Come Come Everybody

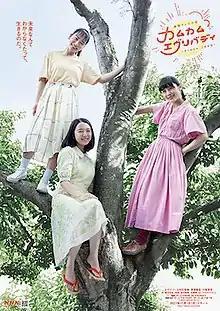
Promotional poster

is a Japanese television drama series and the 105th NHK Asadora series, following Okaeri Mone. It premiered on November 1, 2021, and concluded on April 8, 2022. The story is about 100 years-old family, three generations, Yasuko (grandmother), Rui (mother), and Hinata (daughter) who worked with a radio English course during the Shōwa, Heisei, and Reiwa eras. The drama is set in Okayama, Osaka and Kyoto.